Gregor Schlierenzauer

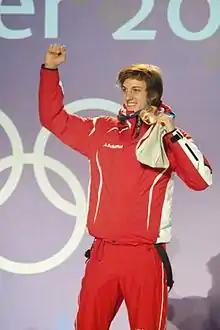
Schlierenzauer won three medals at the 2010 Winter Olympics.

In the 2009/10 World Cup, Schlierenzauer finished second behind Simon Ammann. He celebrated 8 World Cup victories including wins in Garmisch-Partenkirchen and Innsbruck during the Four Hills Tournament. One of the season highlights for Schlierenzauer was the 2010 Winter Olympics in Vancouver. He was only 7th after the first round in the Normal Hill competition, but jumping 106.5 meters in the final round, moved him up to 3rd position. The Normal Hill event was won by Simon Ammann while Adam Malysz was second. A week later, Schlierenzauer was 5th after the first round in the Large Hill competition, but moved to 3rd place again in the final round. The competition was once again won by Simon Ammann while Adam Malysz finished second.